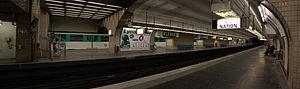
La station de métro Kléber, à Paris (France).
Cet article constitue la liste des stations du métro de Paris ayant une configuration particulière, en considérant qu'une station classique est souterraine, a des quais dont la longueur correspond à celle des rames en circulation et possède deux quais encadrant deux voies, le tout sous un plafond voûté. Ces critères sont globaux ; si une particularité est propre à une ligne mais se retrouve dans toutes ses stations, celles-ci peuvent être considérées comme classique, avec mention de ladite particularité. Ne sont en revanche pas prises en compte les particularités dans la décoration, recensées dans l'article « Aménagement des stations du métro de Paris ».